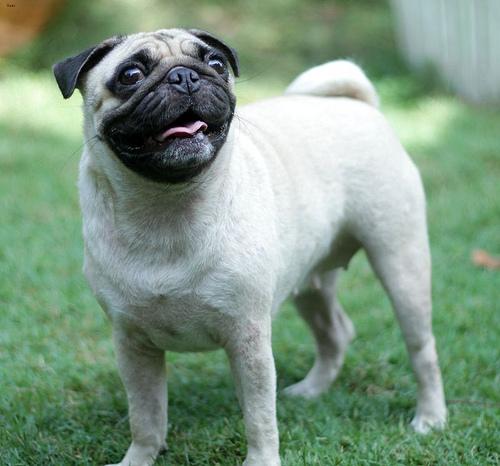
Breed: pug